Capital Traction Company

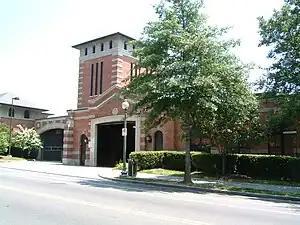
The Decatur Street Car Barn, built in 1906 by Capital Traction. This barn would later become WMATA's Northern division until it closed in 2019 for rehabilitation.

In 1906, Capital Traction built the Decatur Street Car Barn and extended the 14th Street line north to reach it. Further expansion came with Congressional approval on May 23, 1908. First, three new connections were built to serve Washington Union Station east of downtown. Connections were made from New Jersey Avenue, F Street NE, and from the spur to the B&O station. Second, a new crosstown line was laid down on Florida Avenue to Gallaudet University and south along Eighth Street where it connected to the Pennsylvania Avenue line and the Navy Yard. Trains began serving Union Station on June 24, 1908, and the other lines were completed soon thereafter. During this time the 14th street line was expanded north to Colorado Avenue where it connected with the Baltimore and Washington Transit Company's Kennedy Avenue line.